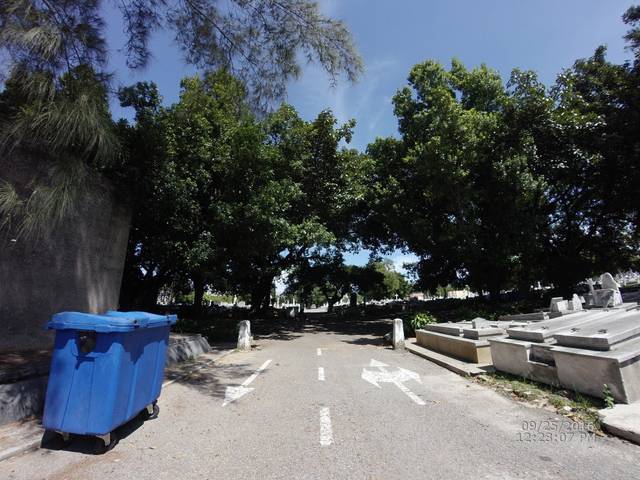
Region: Cuba
Coordinates: 23.123, -82.397